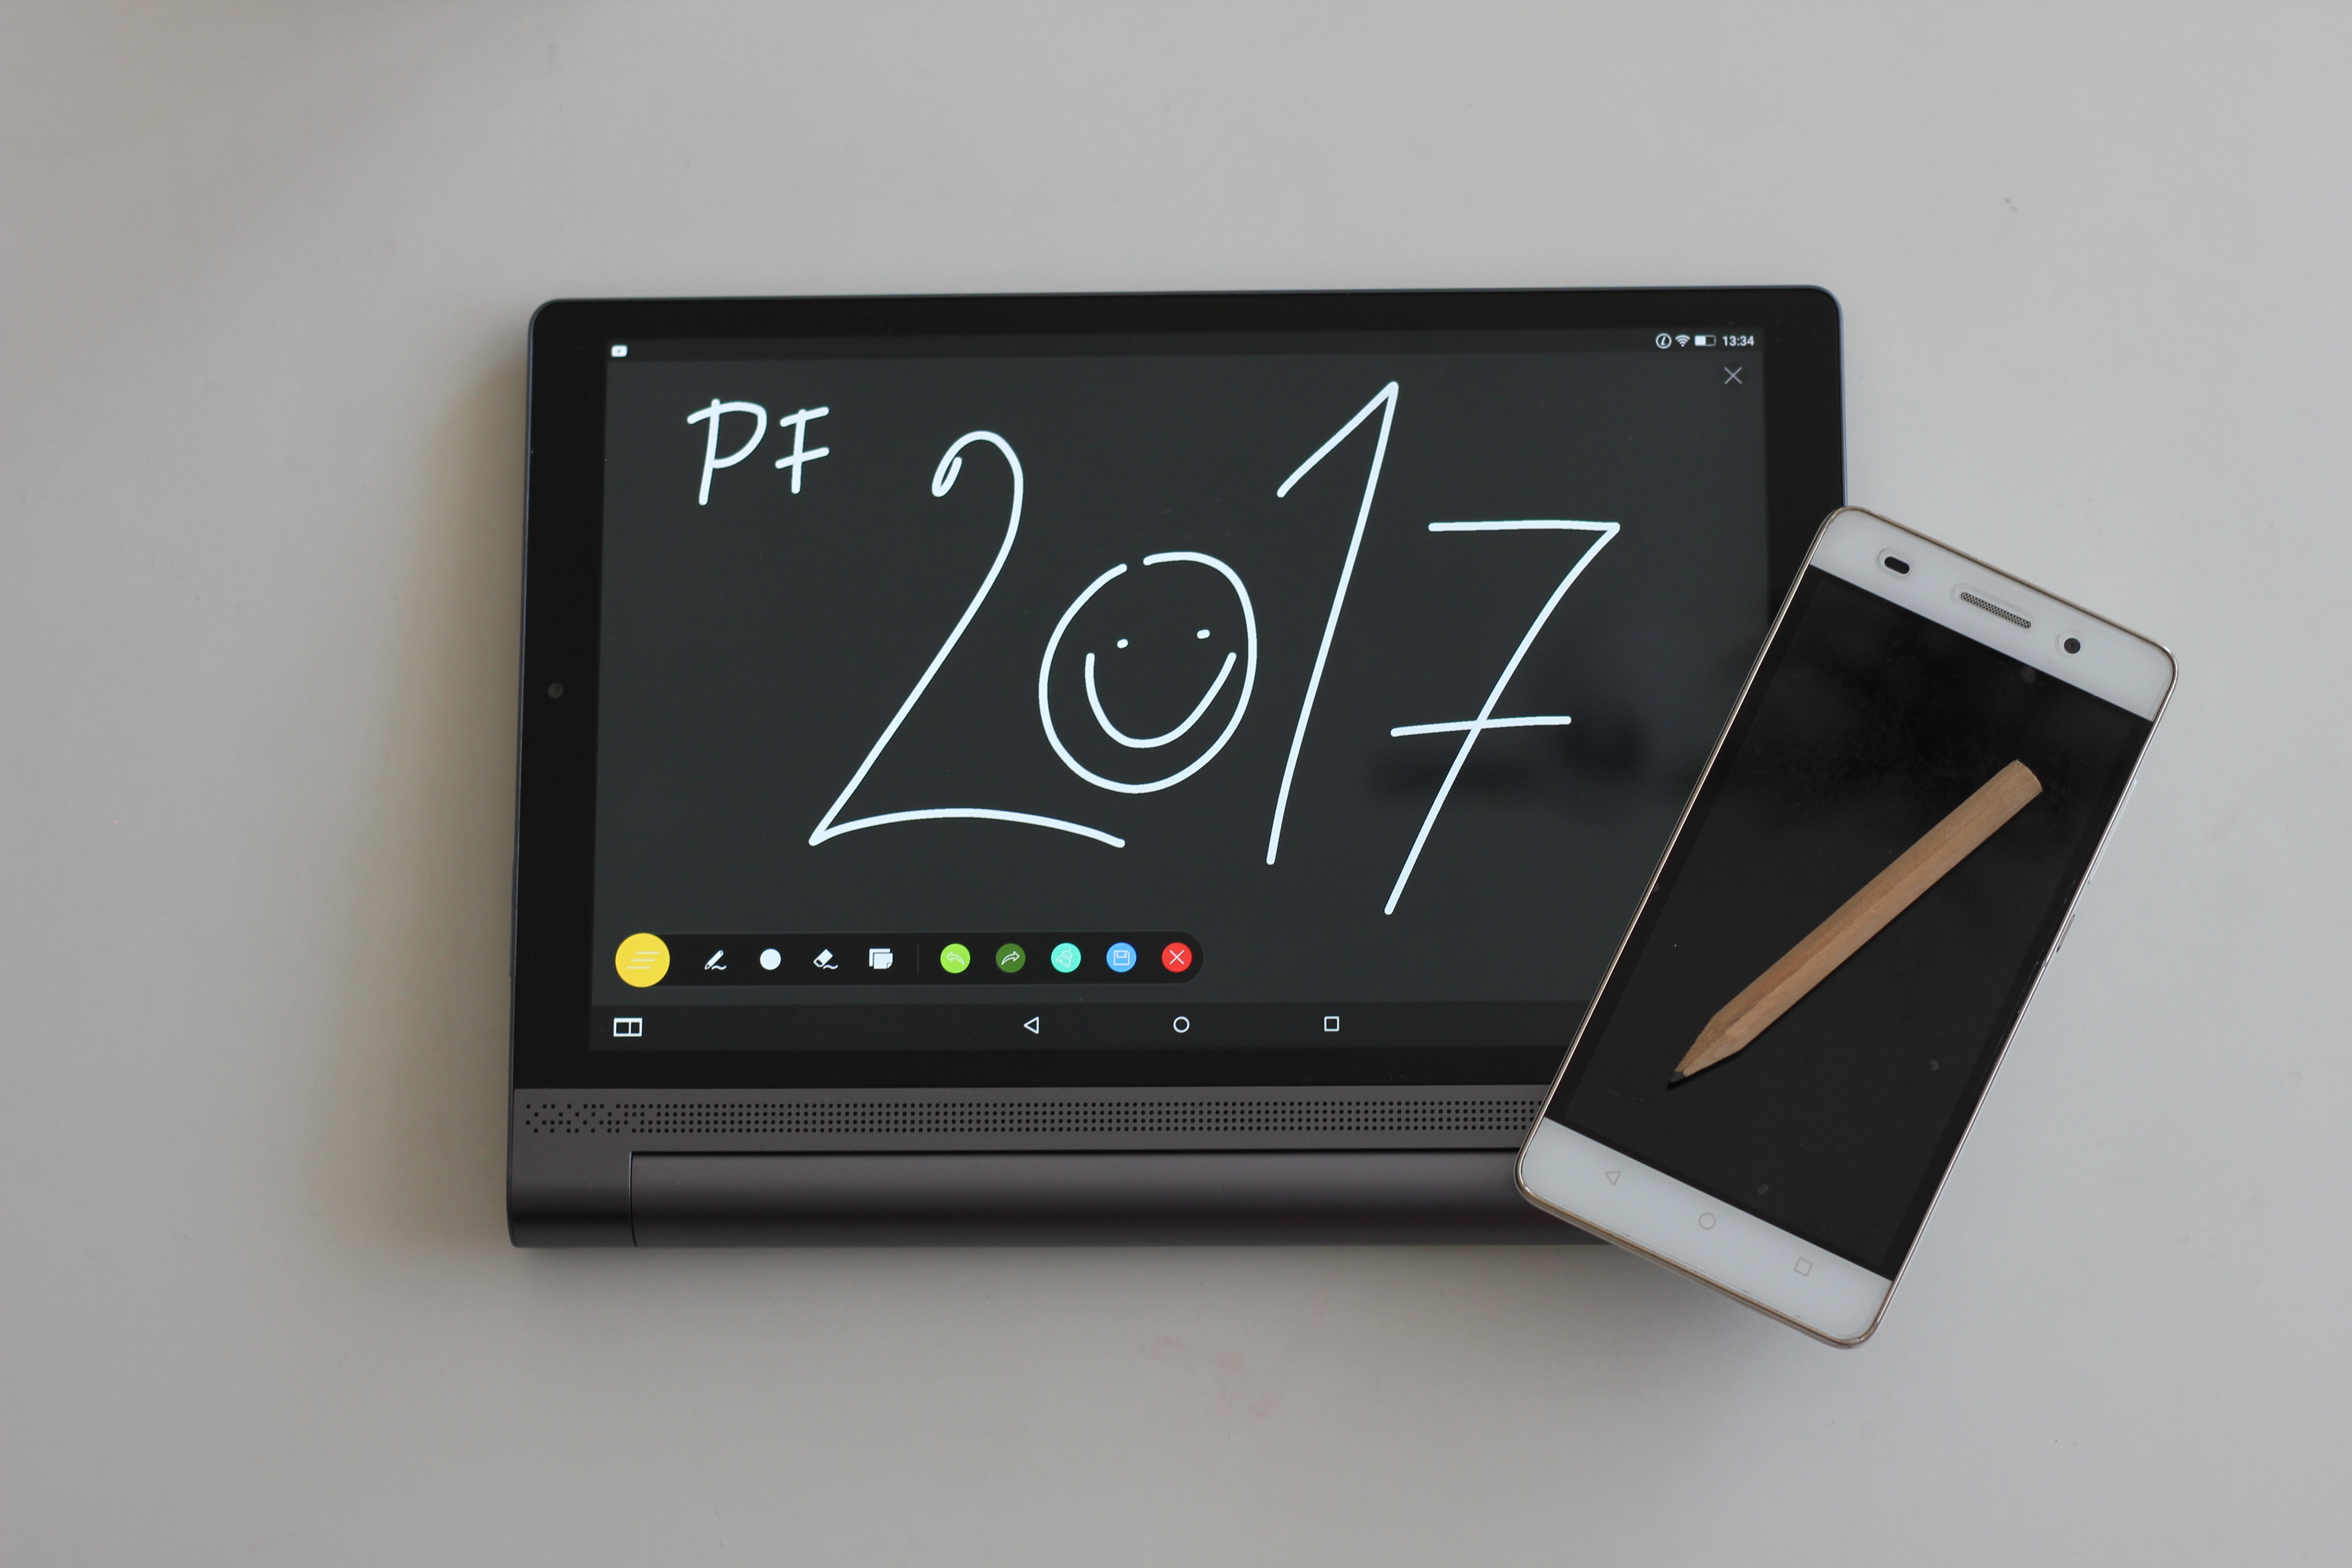
new year, brand, product, font, electronics, happy, year, eye, new, organ, multimedia, happy new year, new year day, pf 2017